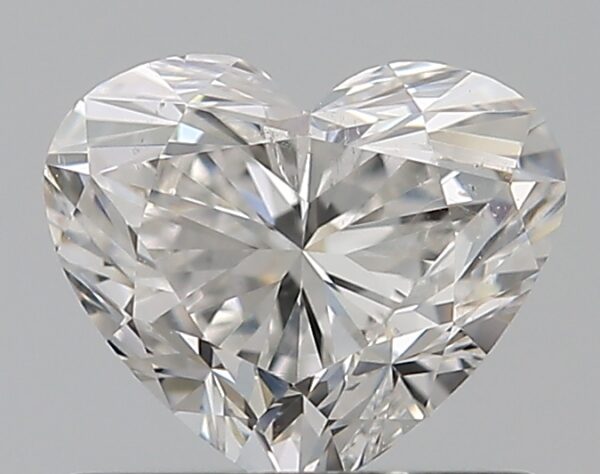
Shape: heart
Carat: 0.7
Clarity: SI2
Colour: F
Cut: EX
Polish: EX
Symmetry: VG
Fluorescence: N
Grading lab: GIA
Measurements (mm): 5.12 x 6.09 x 3.69